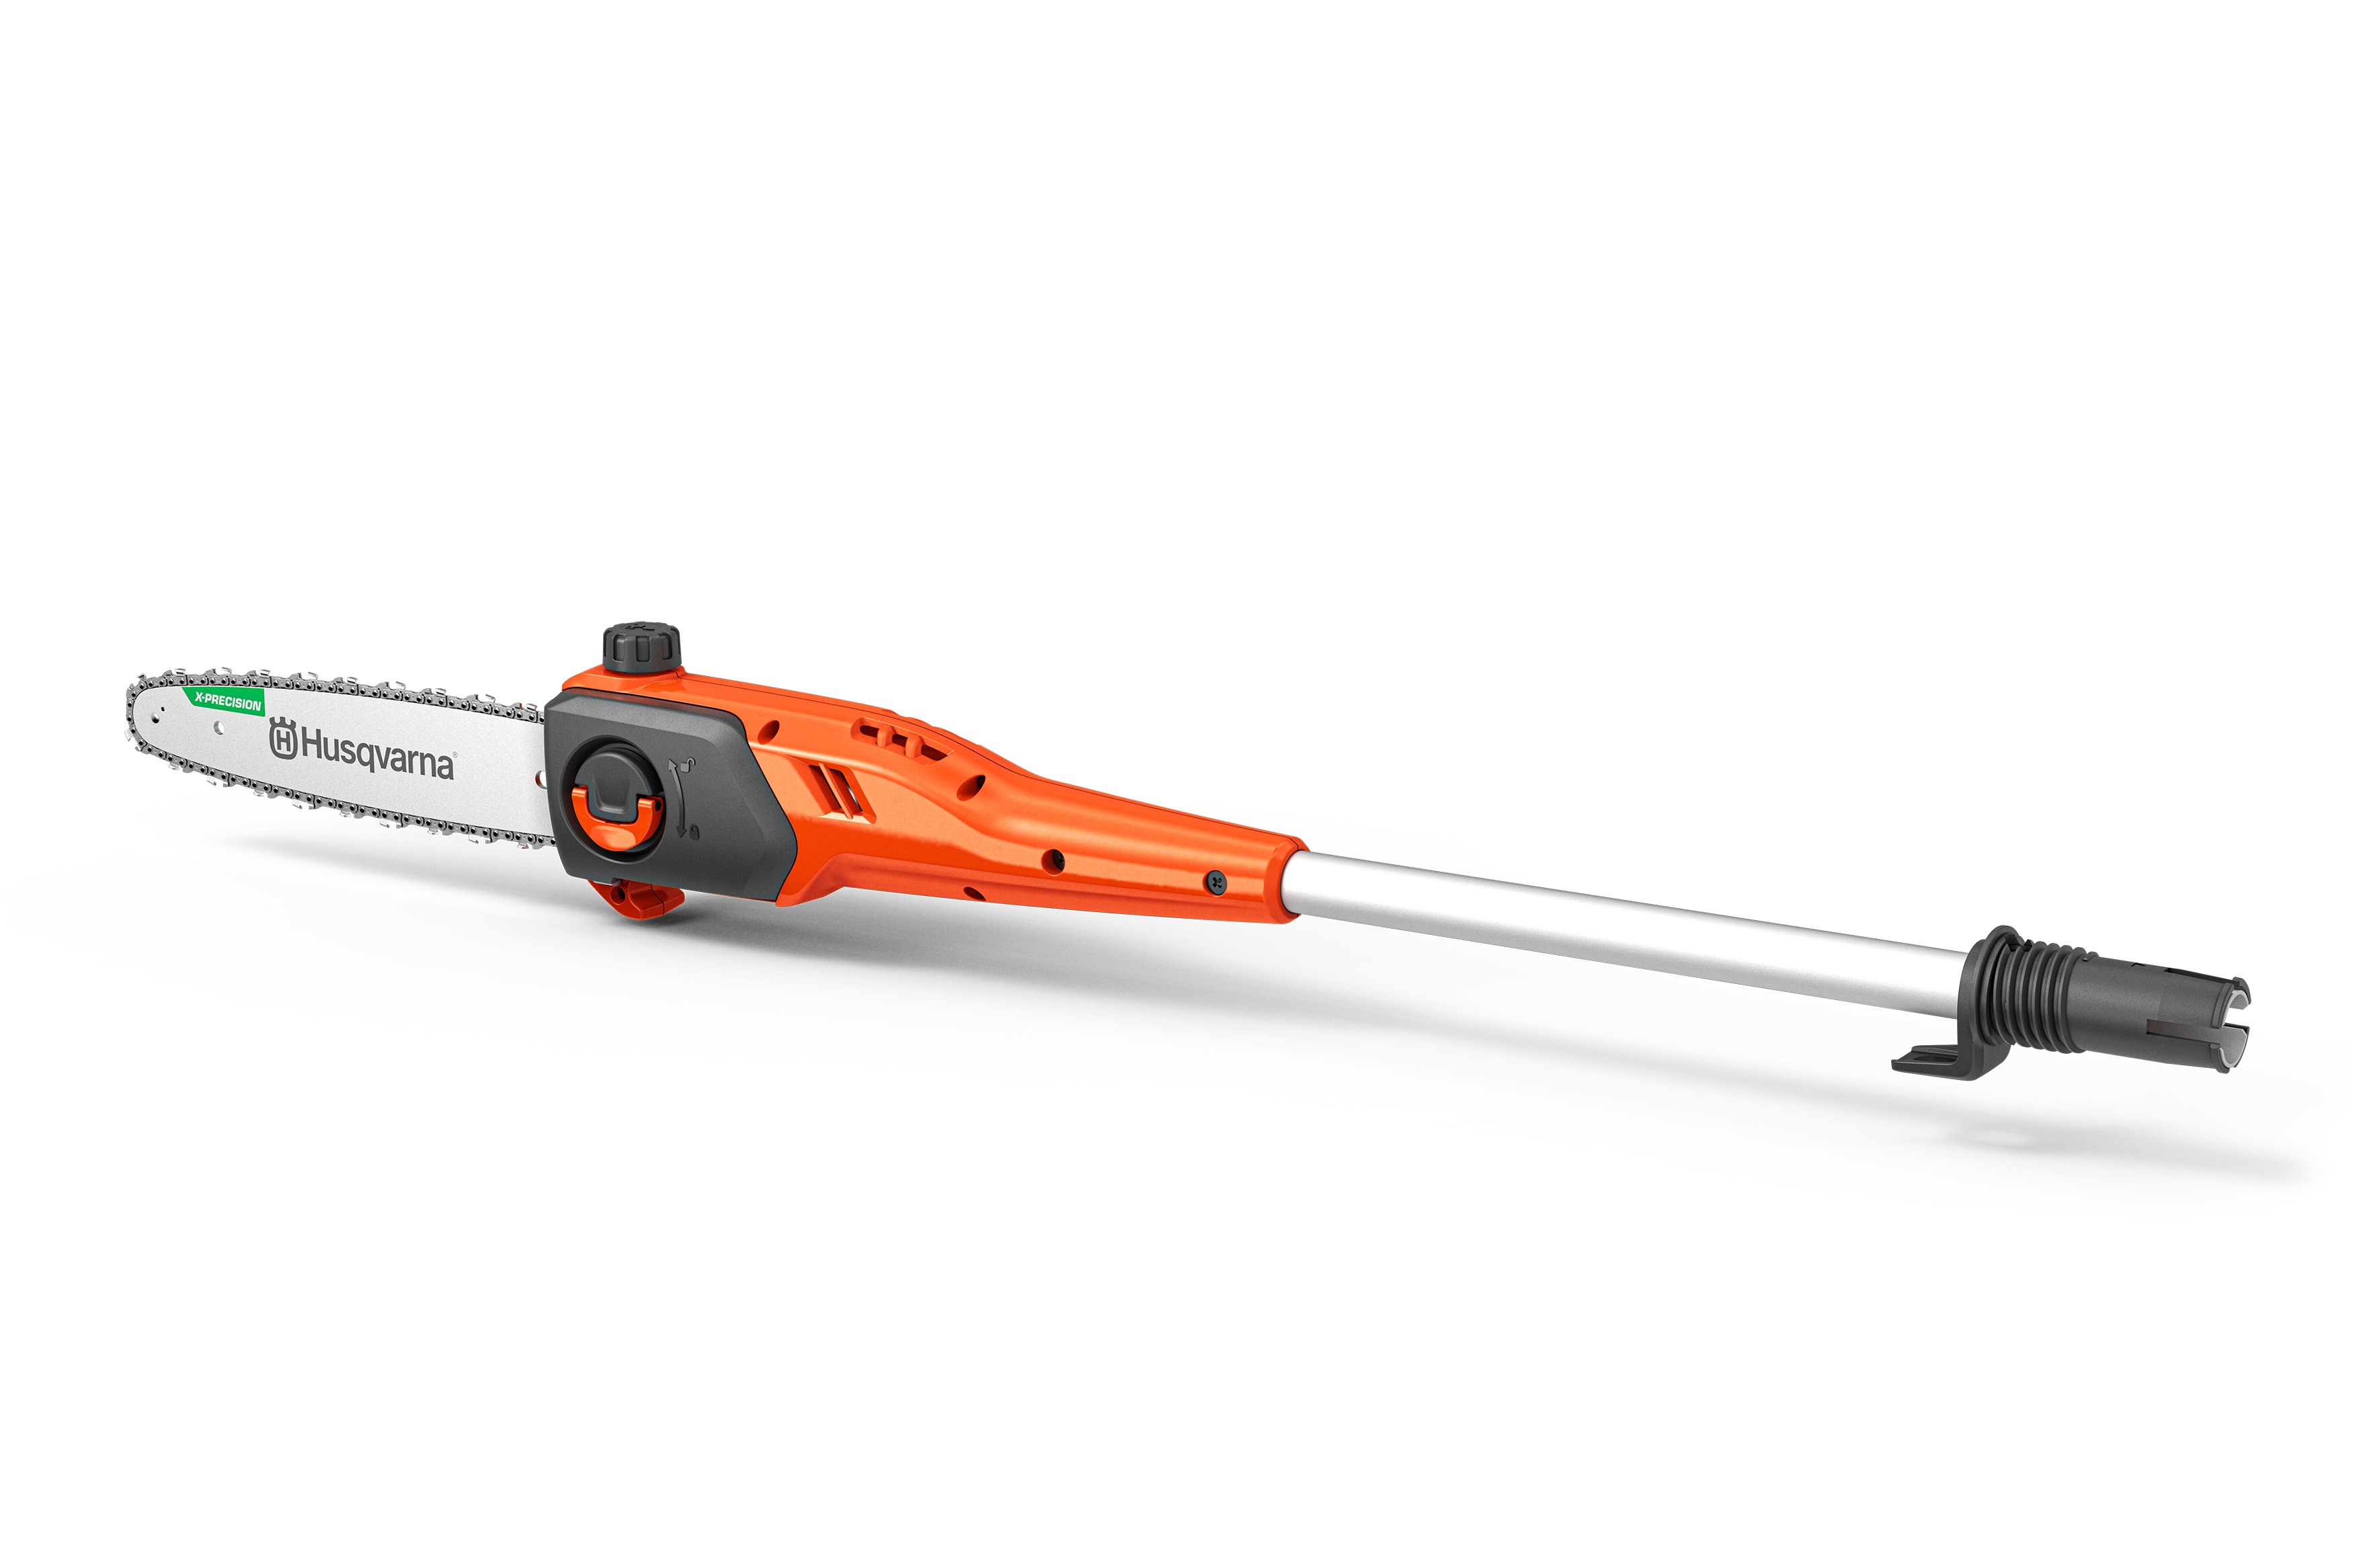
DP110 FLXi stångsåg
Brand: Husqvarna
DP110 FLXi stångsåg från Husqvarna är ett tillbehör designat för kombitrimmers och röjsågar. Den är perfekt för att nå höga grenar och underlätta beskärningsarbeten. Med en nettovikt på endast 2800 g är den lätt att hantera och effektiv i användning.
Category: Home & Garden > Lawn & Garden > Outdoor Power Equipment Accessories > Multifunction Outdoor Power Equipment Attachments > Pole Saw Attachments